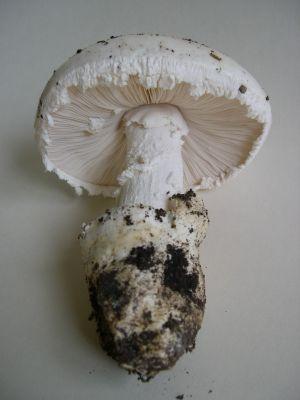
Amanita ovoidea, en français amanite ovoïde, parfois appelée oronge blanche, est une espèce de champignons basidiomycètes du genre Amanita dans la famille des Amanitacées.